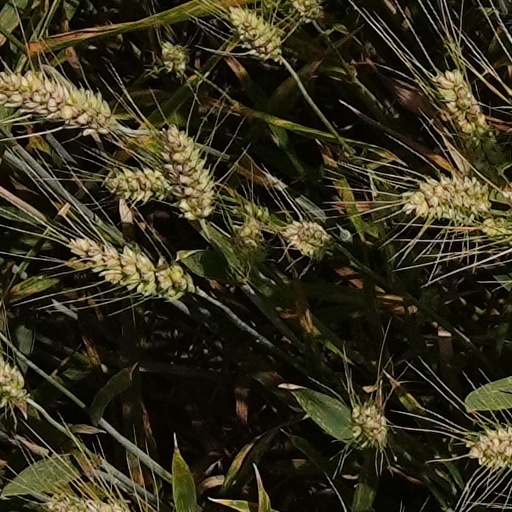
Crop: wheat